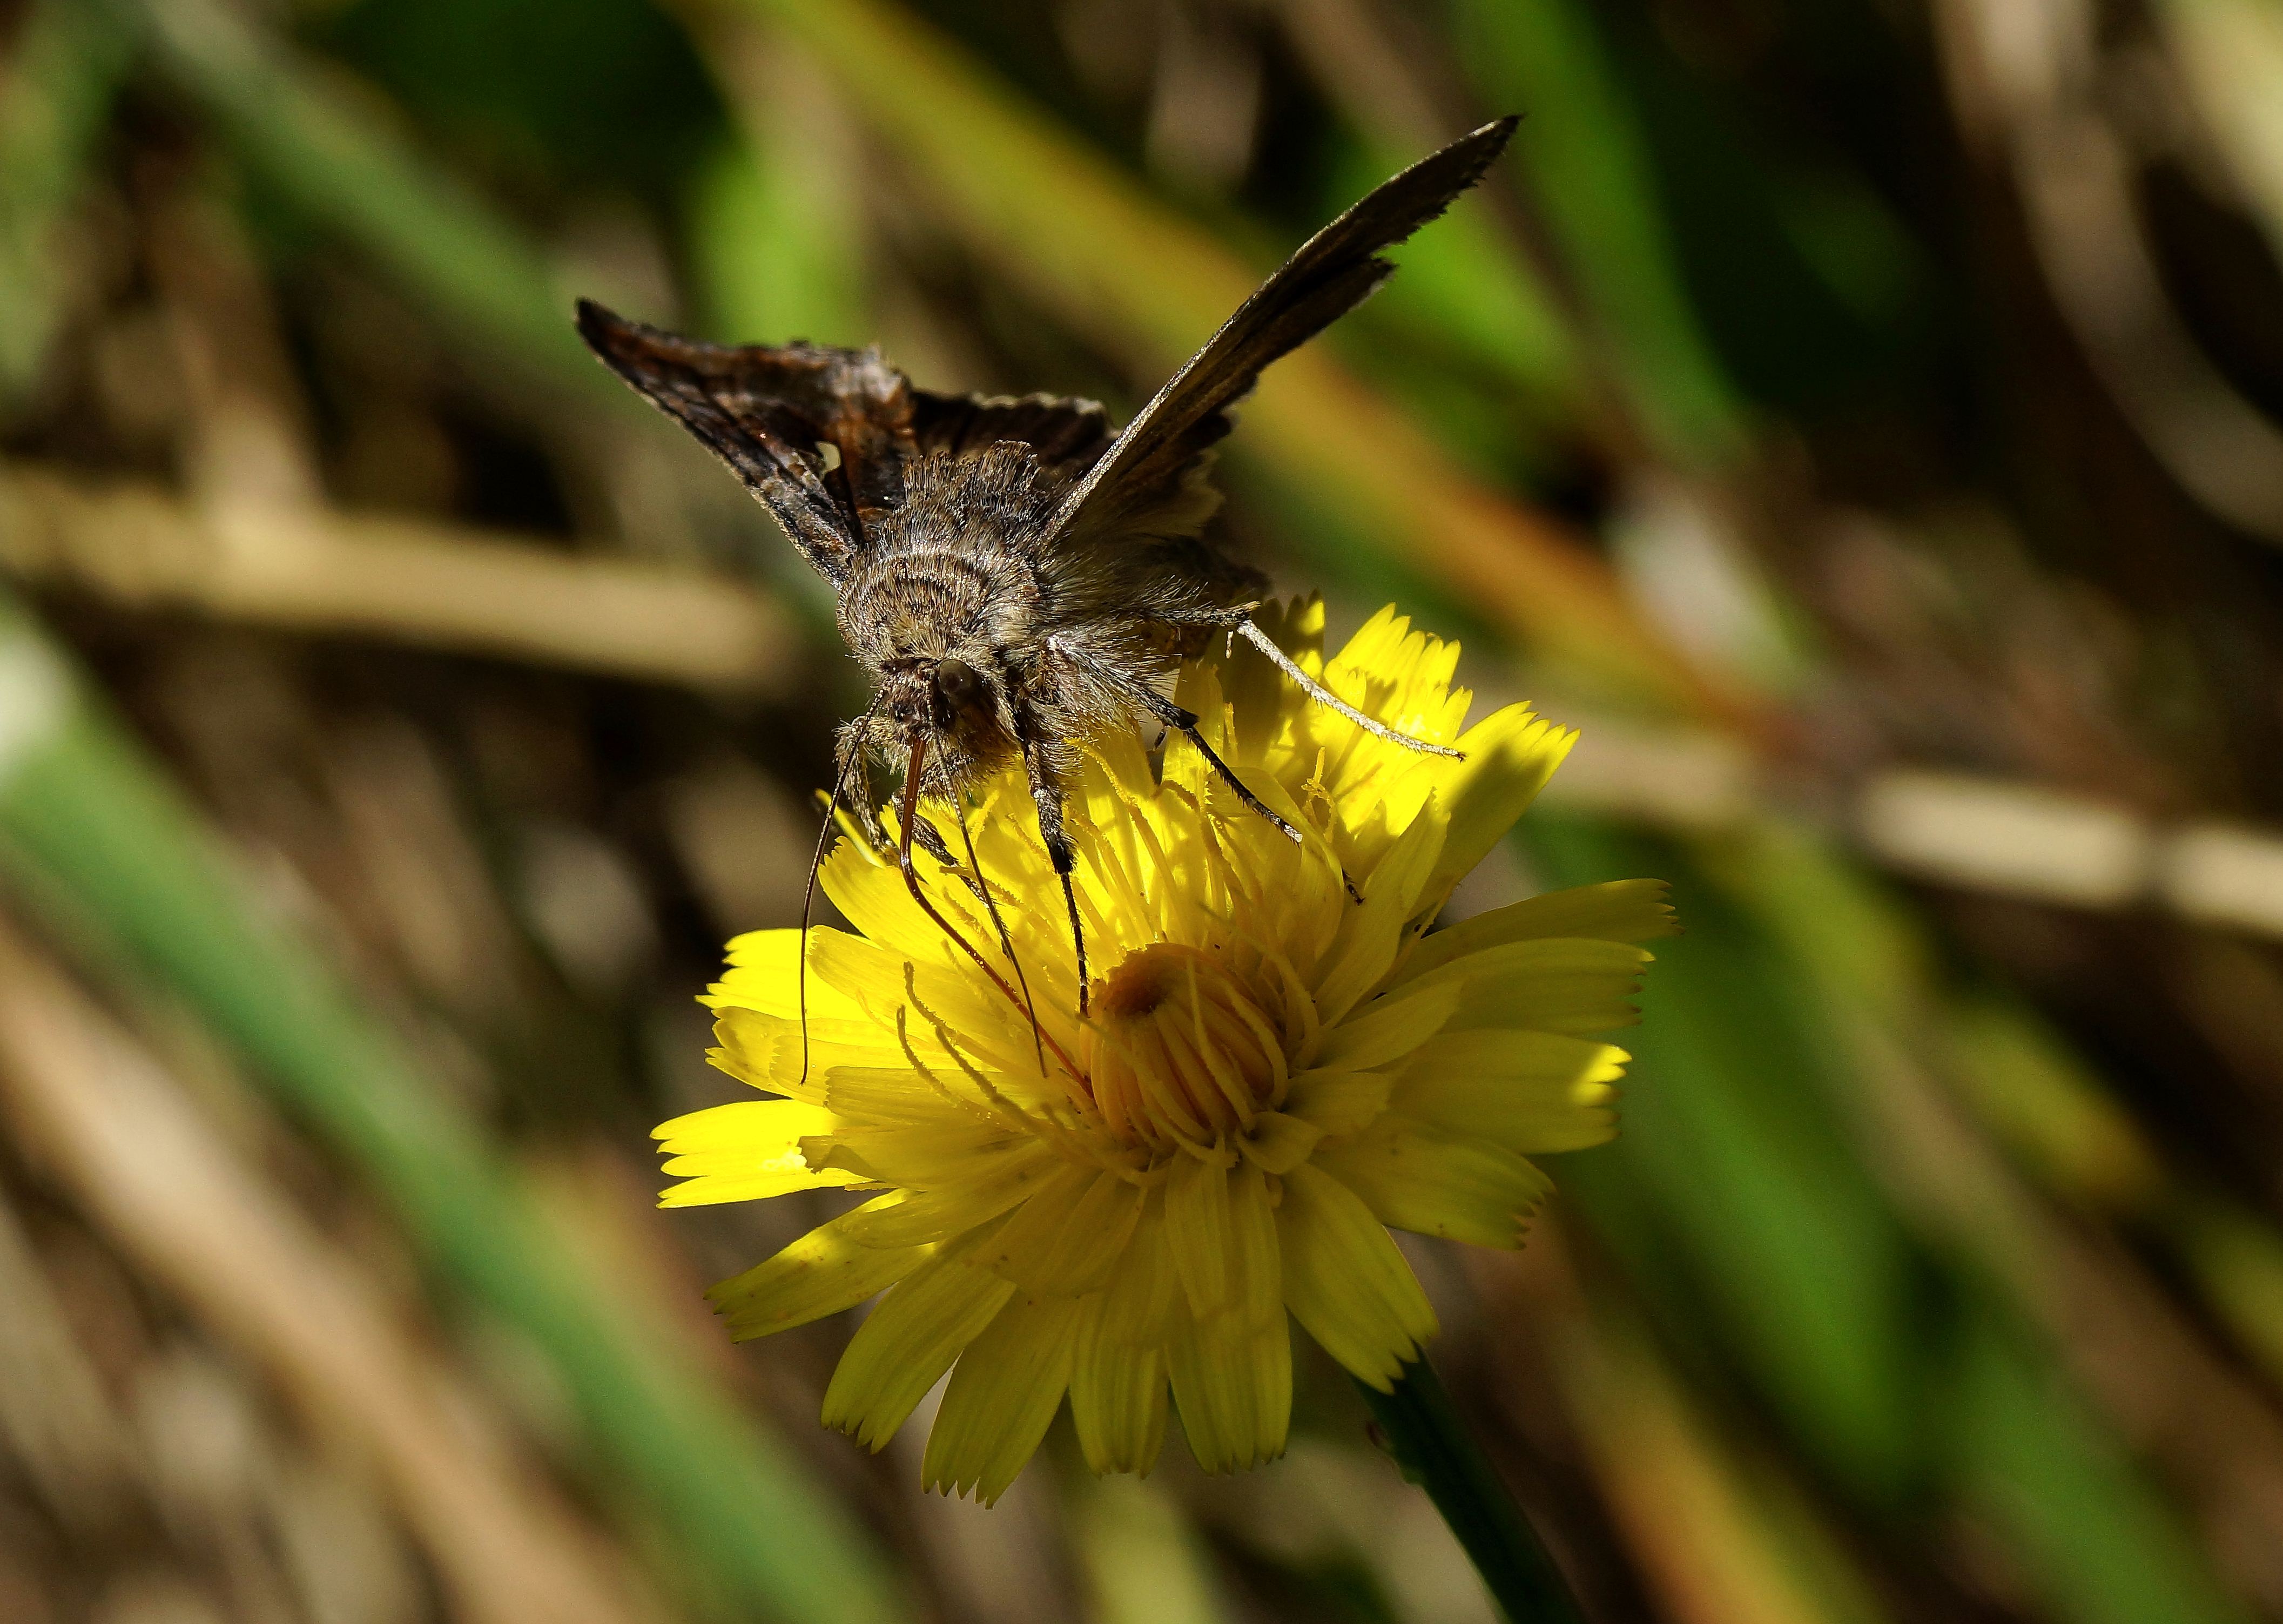
nature, photography, flower, photo, wildlife, green, insect, macro, botany, butterfly, yellow, flora, fauna, invertebrate, wildflower, close up, animals, bee, naturaleza, butterflies, tamron90mmmacro, a77, nectar, g, ggl1, gaby1, xovesphoto, animales, varios, some, mariposas, gphoto, xelodegalicia, sonya77v, sonyslta77v, macro photography, gabrielcoru a, honey bee, pollinator, plant stem, moths and butterflies